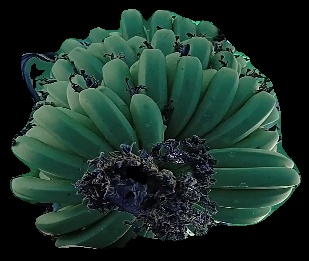
Variety: pachbale
Grade: grade1